Fred Henry McGuire

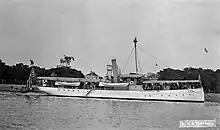
U.S.S. Pampanga

While attached to the U.S.S. Pampanga, McGuire was one of a shore party moving in to capture Mundang, on the island of Basilan, Philippine Islands, on the morning of 24 September 1911. Ordered to take station within 100 yards of a group of nipa huts close to the trail, McGuire advanced and stood guard as the leader and his scout party first searched the surrounding deep grasses, then moved into the open area before the huts. Instantly enemy Moros opened point-blank fire on the exposed men and approximately 20 Moros charged the small group from inside the huts and from other concealed positions. McGuire, responding to the calls for help, was one of the first on the scene. After emptying his rifle into the attackers, he closed in with rifle, using it as a club to wage fierce battle until his comrades arrived on the field, when he rallied to the aid of his dying leader and other wounded. Although himself wounded, McGuire ministered tirelessly and efficiently to those who had been struck down, thereby saving the lives of 2 who otherwise might have succumbed to enemy-inflicted wounds.